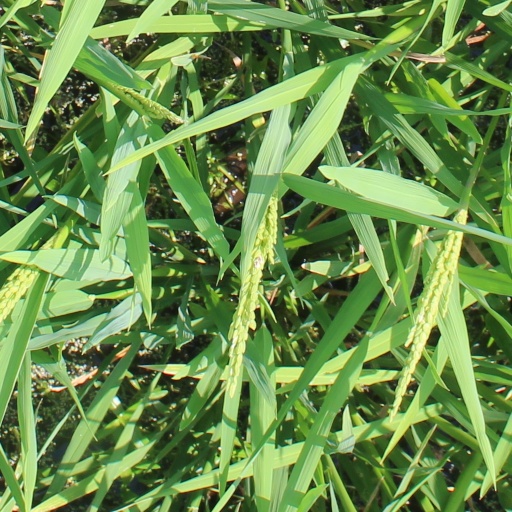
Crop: rice